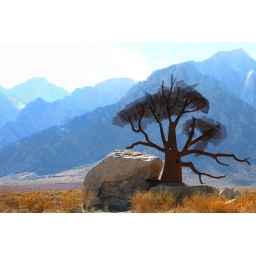
New tree in town - up Whitney Portal road